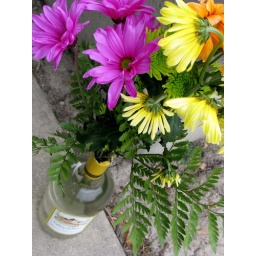
Some flowers in a wine bottle that i passed on the way back from work.